Blue mussel

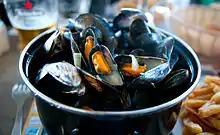
Boiled blue mussels in Normandy, France

Blue mussels are filter feeders and play a vital role in estuaries by removing bacteria and toxins.